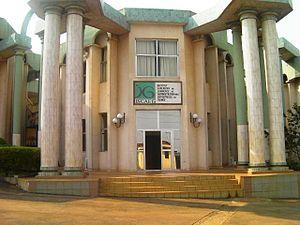
Facade d'entrée au campus Casablanca du Groupe ISCAE